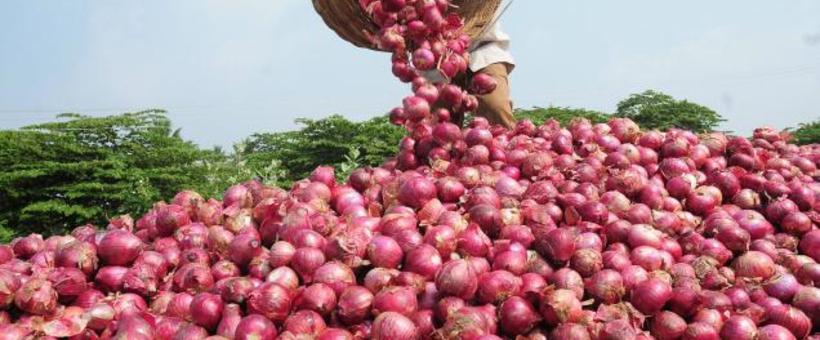
Vitunguu vingi vikimwagwa kutoka kwenye vikapu vikiwa safi na vilivyovunwa hivi karibuni. Mandhari ya nyuma inaonyesha uoto wa kijani na anga safi, ikiashiria mazingira ya kilimo cha mashambani. Hii ni taswira ya mavuno ya vitunguu kwa kiwango kikubwa inayolenga soko la ndani au la kikanda.